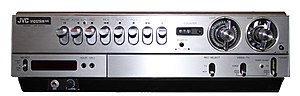
JVC
Victor Company Japan normalt benævnt JVC er et japansk firma grundlagt i 1927, som producerer elektroniske produkter til forbrugere og professionelle. Firmaet er bedst kendt for at være det første japanske firma, der fremstillede fjernsyn og som virksomheden, der udviklede VHS- og Digital-S-videosystemet.